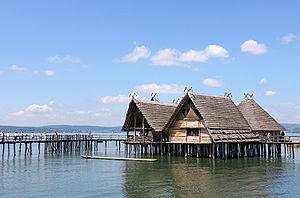
Des maisons sur pilotis à Unteruhldingen, en Allemagne. Sunda: Imah panggung Jaman Batu jeung Perunggu néolitik di Musieum Pfahlbau Unteruhldingen, Bodensee, Jérman.